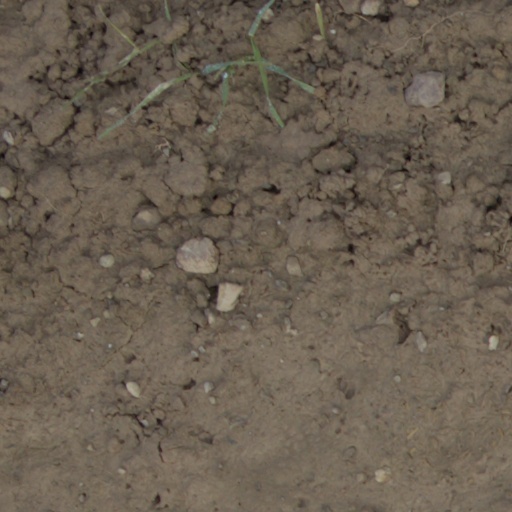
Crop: wheat